Ella Park Lawrence

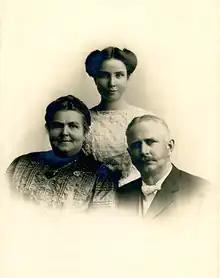
Ella Park Lawrence and Family

Together, the Lawrences had five children, unfortunately four of them died young. Their third child, Ella Rebecca Lawrence, who married John Marshall Lowrie in 1916 and became Ella Rebecca Lowrie, lived to be 84, and throughout her life was known as a scholar, attending Vassar College in 1913 and later receiving her M.A. in history from Radcliffe College. Throughout her life she had many positions, being a teacher at Knox College, a book reviewer for Harper Brothers (now Harper and Row), and an author of a few books herself.